Tsuji Kakō

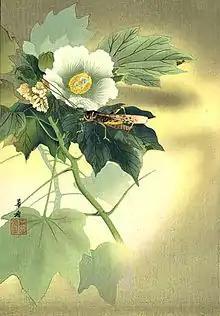

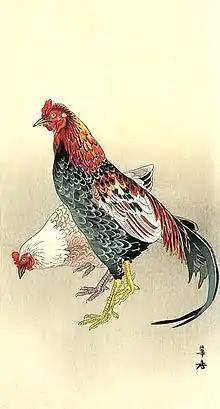

Tsuji Kakō (1870 in Kyoto – 1931) was a Japanese painter, trained by Kōno Bairei both in the Maruyama and Shijō schools of painting. His Zen training, which he started in 1899, influenced much of his painting style and led to his name being associated with the unconventional.